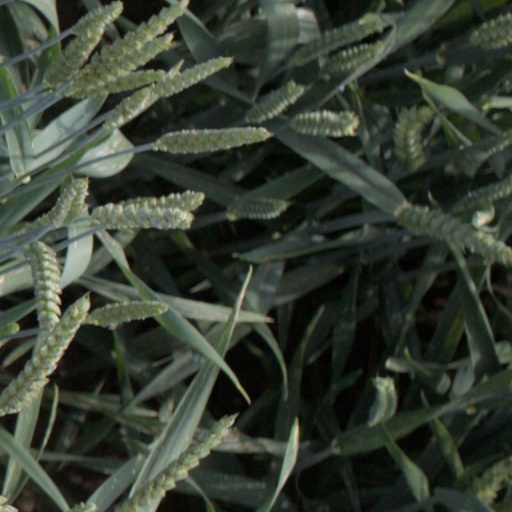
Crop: wheat